Transvaal (province)

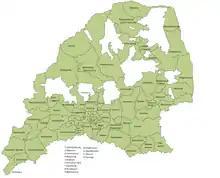
A map of districts of Transvaal

The province was divided into a number of sporting teams. These teams were renamed after the Transvaal became defunct, however their traditional territories have remained unchanged in many cases, even though they overlap the boundaries of the Transvaal's successor provinces.